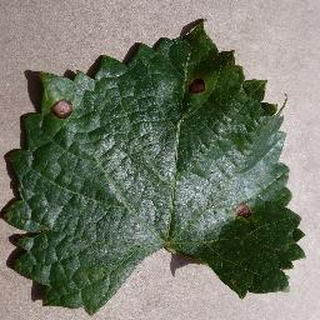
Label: grape_black_rot